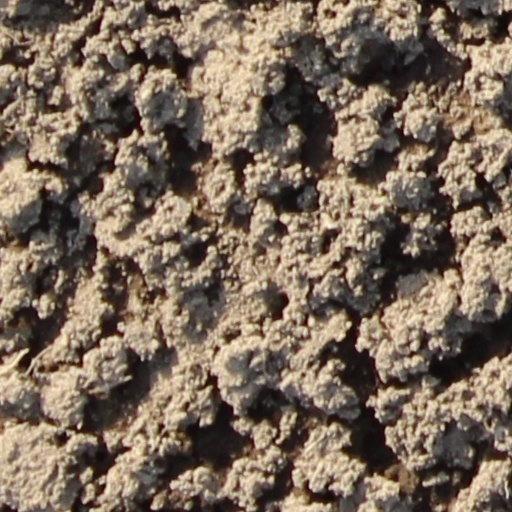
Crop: wheat